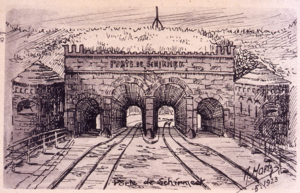
Dessin de la porte de Schirmeck à Strasbourg par A Maetz
L'enceinte de Strasbourg est un ensemble de constructions militaires destiné à protéger la ville d'une attaque ennemie. Ces défenses sont attestées dès l'Antiquité, entre les Iᵉʳ et IVᵉ siècles de notre ère, avec l'édification des murailles du camp romain d'Argentoratum par les hommes de la VIIIᵉ Légion. Les remparts romains persistent bien après le départ des légionnaires lors des Invasions barbares du Vᵉ siècle. Entre la chute de l'Empire romain d'Occident et la fin du Haut Moyen Âge, une modeste population s'abrite derrière les murs et continue à les entretenir sous la houlette de son évêque, seule autorité temporelle restée pérenne. Après le renouveau carolingien, entre les XIᵉ et XVᵉ siècles, la ville de Strasbourg s'étend et absorbe ses faubourgs par l'édification de quatre murailles d'extension. Entre les XVᵉ et XIXᵉ siècles, la ville tout en connaissant un développement démographique marqué ne s'étend plus et reste corsetée à l'intérieur de ses murs.